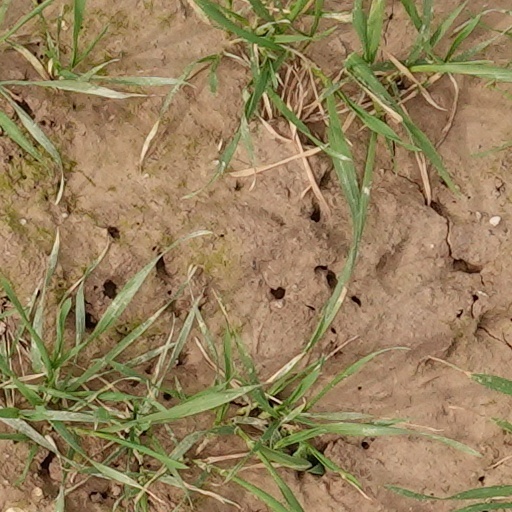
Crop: wheat